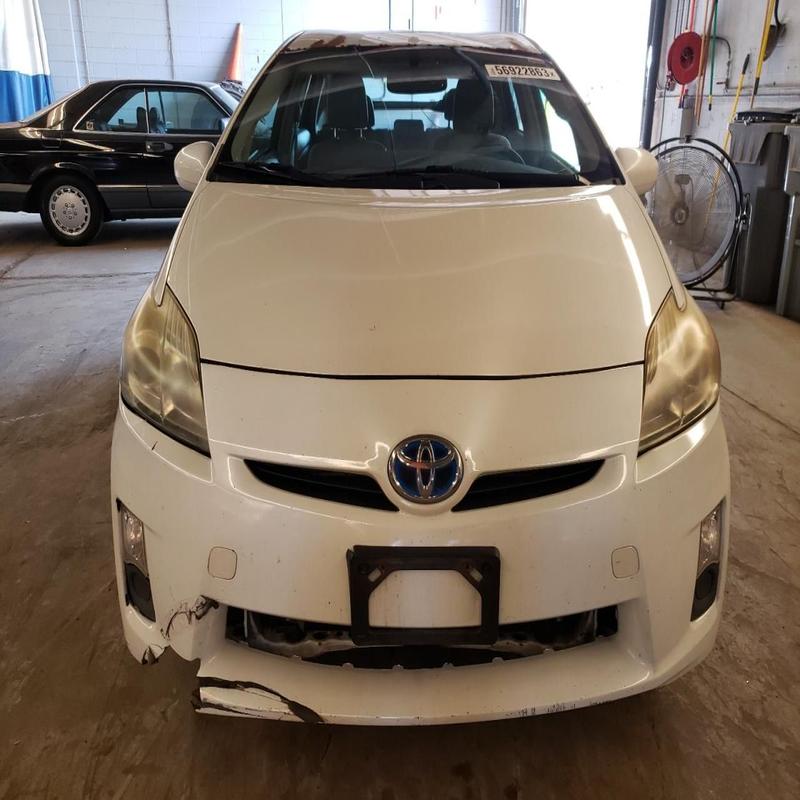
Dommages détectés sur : pare-choc avant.
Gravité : mineur